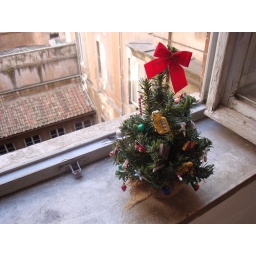
Christmas tree in our window